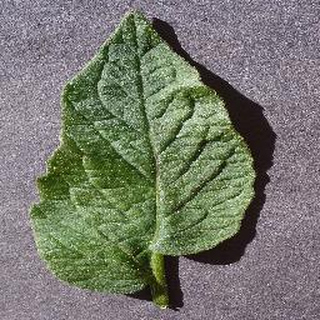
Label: healthy_tomato